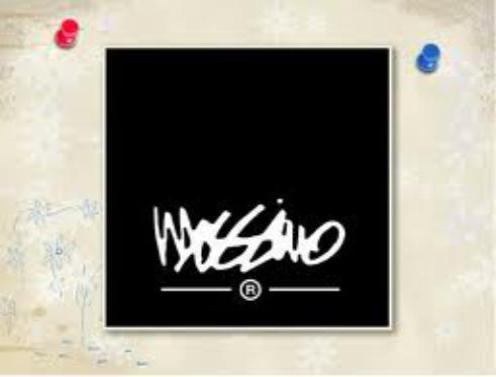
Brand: mossimo
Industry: Clothes